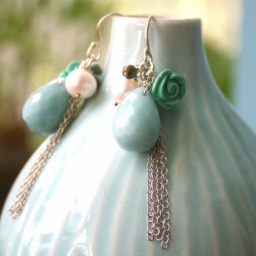
Lovely turquoise in rose shape mixed with freshwater pearl , drop chalcedony and stering silver chain.